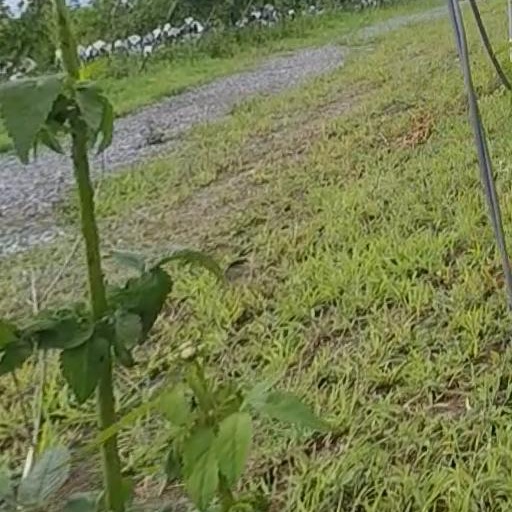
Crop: grape